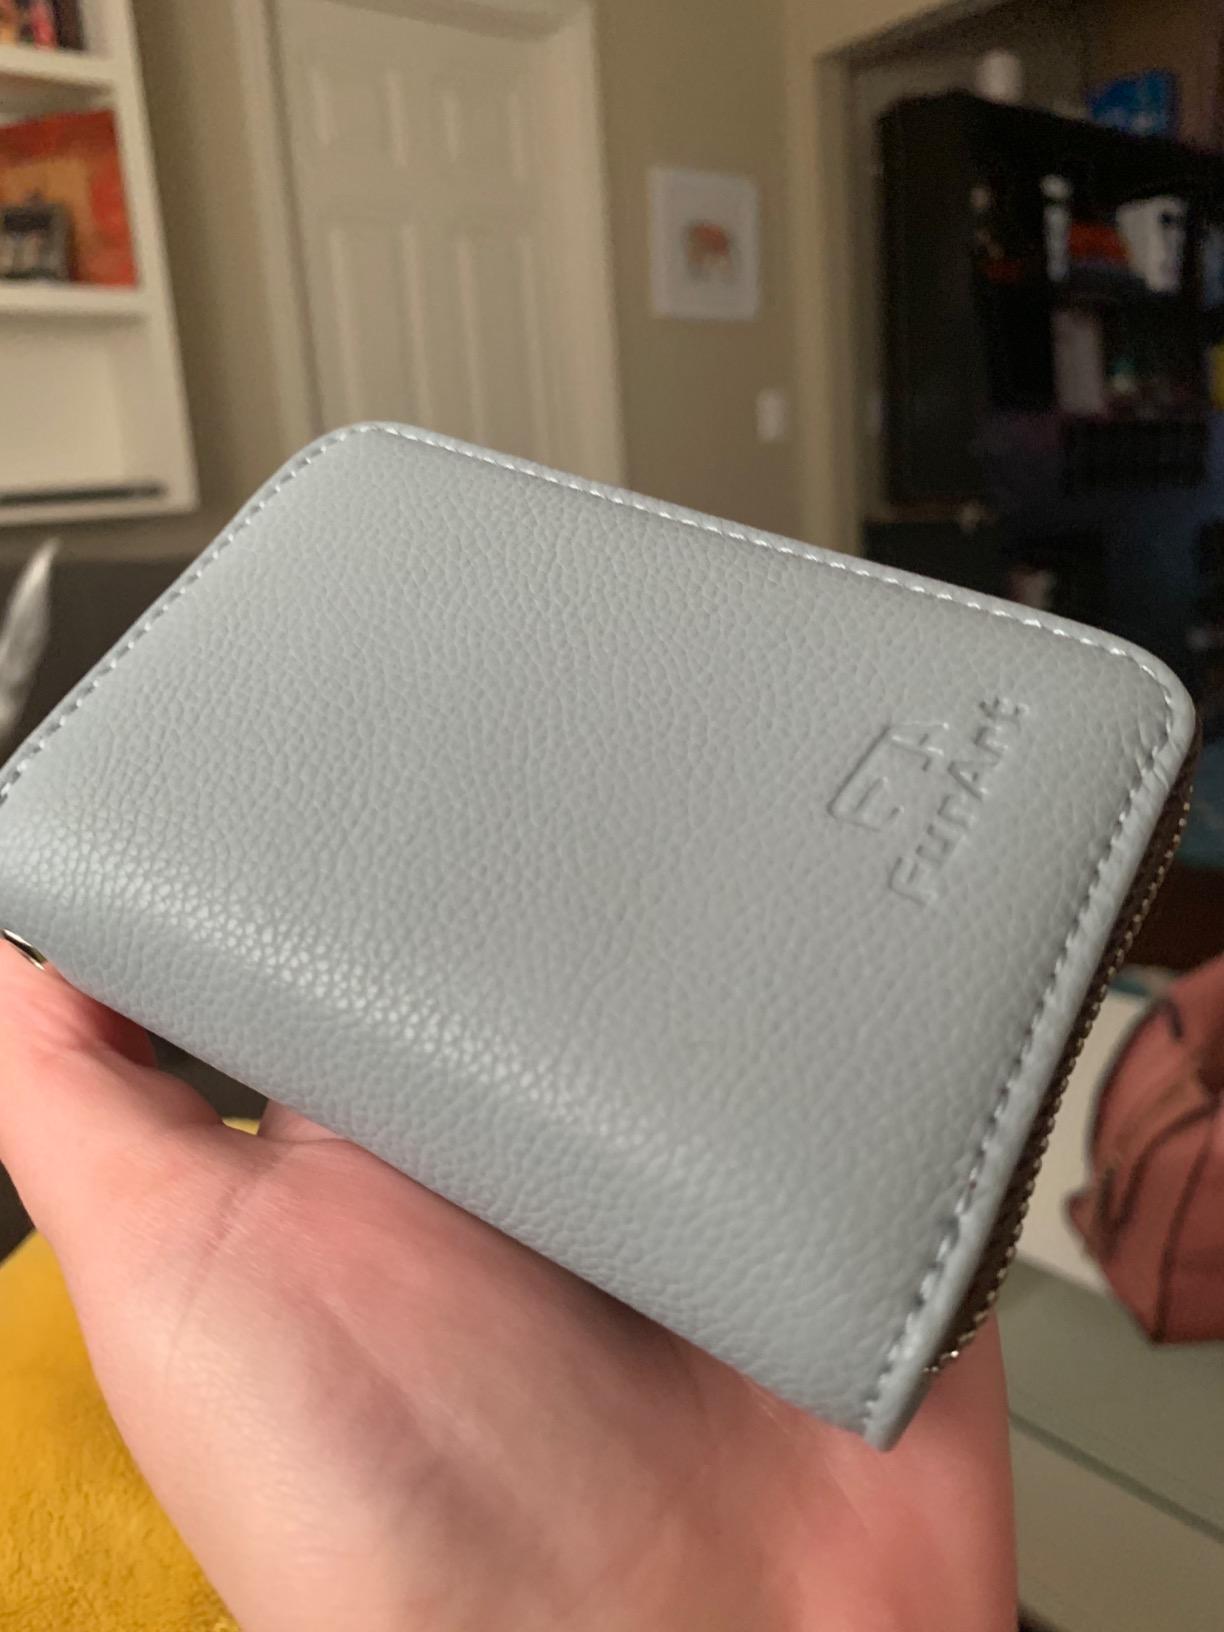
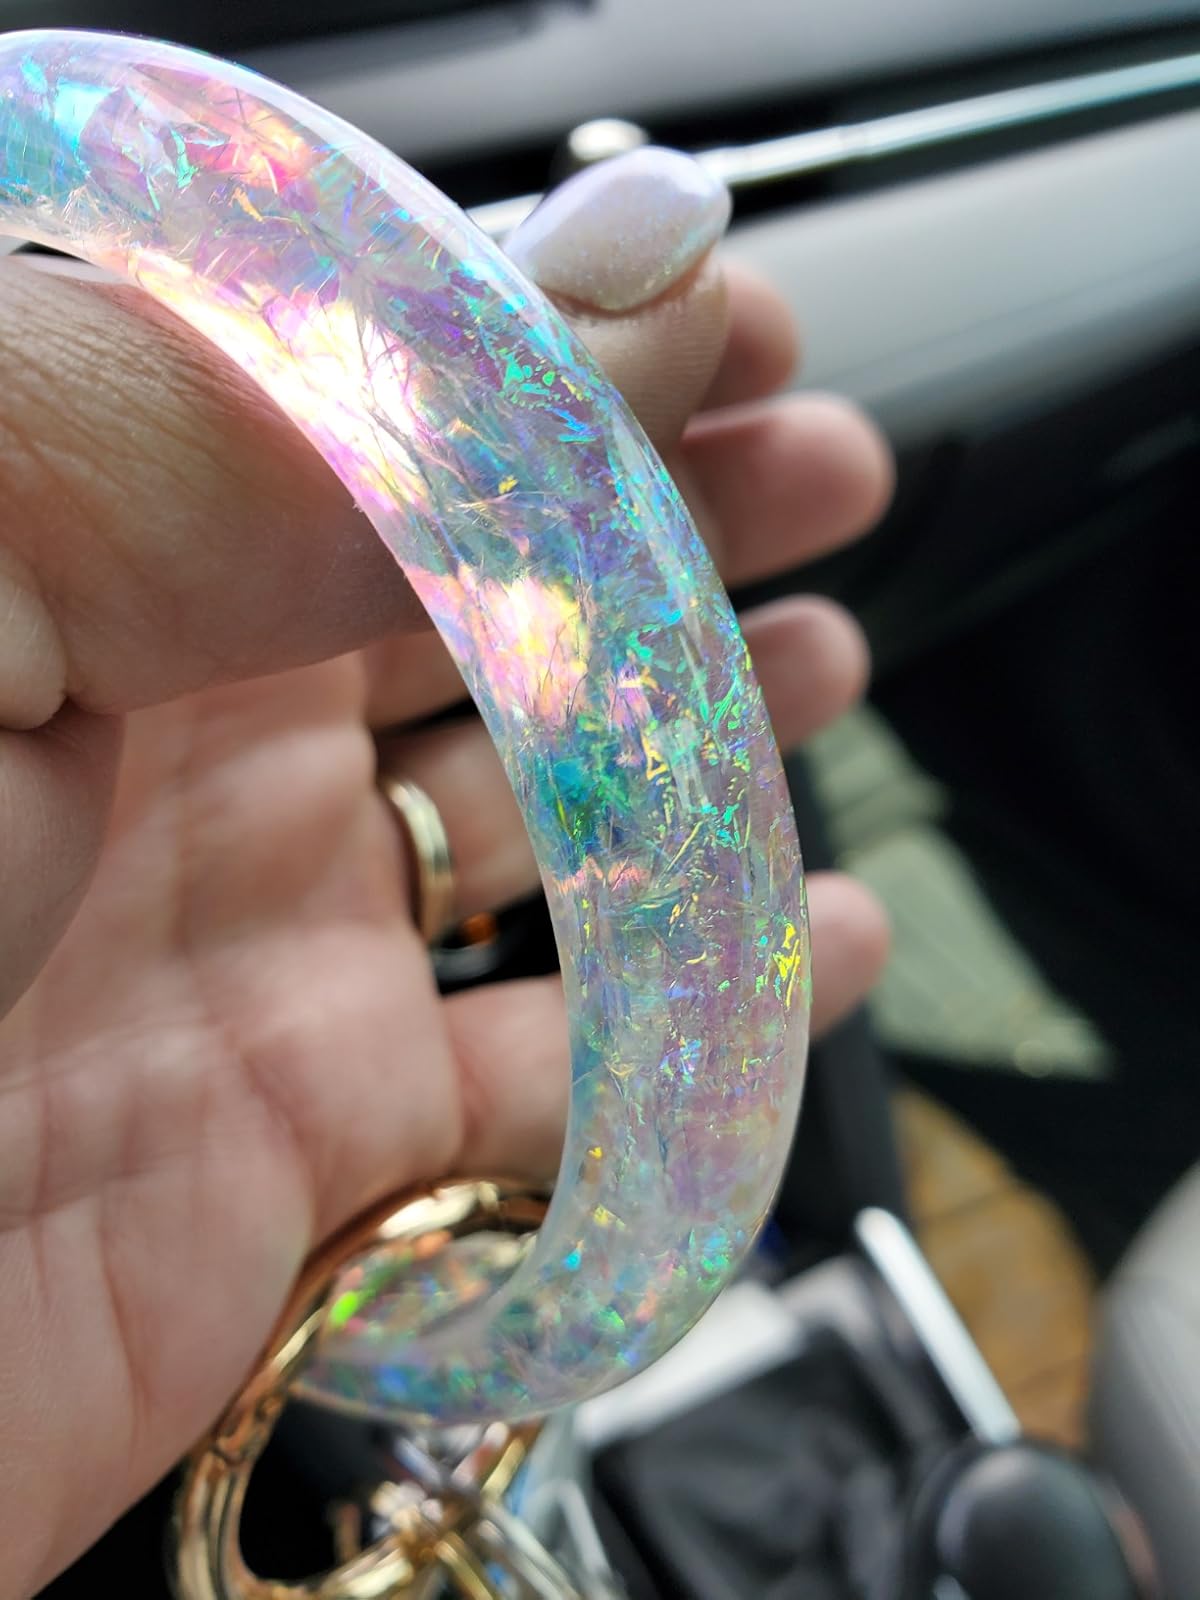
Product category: accessories_keychain
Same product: no